That Obscure Object of Desire

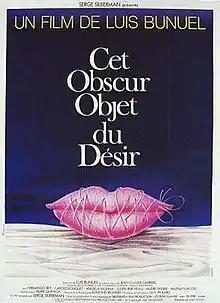
French theatrical release poster

That Obscure Object of Desire is a 1977 comedy drama film directed by Luis Buñuel, based on the 1898 novel "The Woman and the Puppet" by Pierre Louÿs. It was Buñuel's final directorial effort before his death in July 1983. Set in Spain and France against the backdrop of a terrorist insurgency, the film conveys the story told through a series of flashbacks by an aging Frenchman, Mathieu (played by Fernando Rey), who recounts falling in love with a beautiful young Spanish woman, Conchita (played interchangeably by two actresses, Carole Bouquet and Ángela Molina), who repeatedly frustrates his romantic and sexual desires. The film was nominated for the Academy Award for Best Foreign Language Film at the 50th Academy Awards.